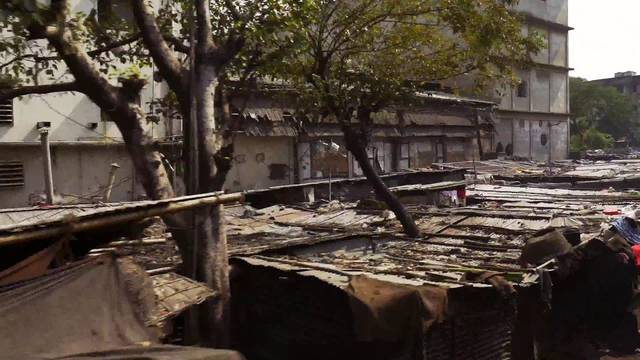
Region: Bangladesh
Coordinates: 23.804, 90.402